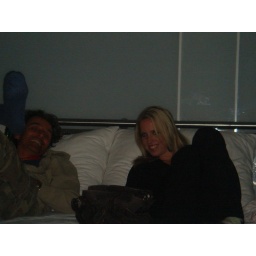
Huge bed in the boat